Dalmatian pelican

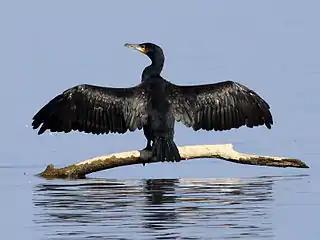
Great cormorants ("Phalacrocorax carbo") feed among Dalmatian pelicans, sometimes as competitors, others as collaborators.

During the 20th century, some authors hypothesized that the Dalmatian pelican could be a northern subspecies of the spot-billed pelican ("Pelecanus philippensis"), based on supposed minor morphological similarities. However, this view appeared in only a few publications and has not been widely accepted by the scientific community.